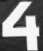
Number: 4